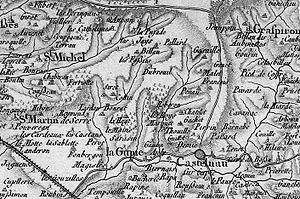
carte
Lagupie est une commune du Sud-Ouest de la France, située dans le département de Lot-et-Garonne, en région Nouvelle-Aquitaine.